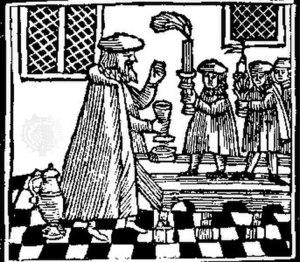
L'histoire des Juifs aux Pays-Bas commence après l'expulsion des Juifs d'Espagne en 1482, quand les premiers Marranes arrivent aux Pays-Bas en 1593 qu'une importante communauté juive se développe dans ce pays. Elle participe grandement à la prospérité du pays jusqu'au xxᵉ siècle quand elle est exterminée lors de l'occupation nazie du pays. Aujourd'hui, il subsiste une communauté juive d'environ 29 900 personnes.
La havdalah est une prière juive dite le soir de shabbat par les Juifs et qui exprime la séparation du kodesh et du 'hol, c'est-à-dire le passage du shabbat aux jours normaux de la semaine.